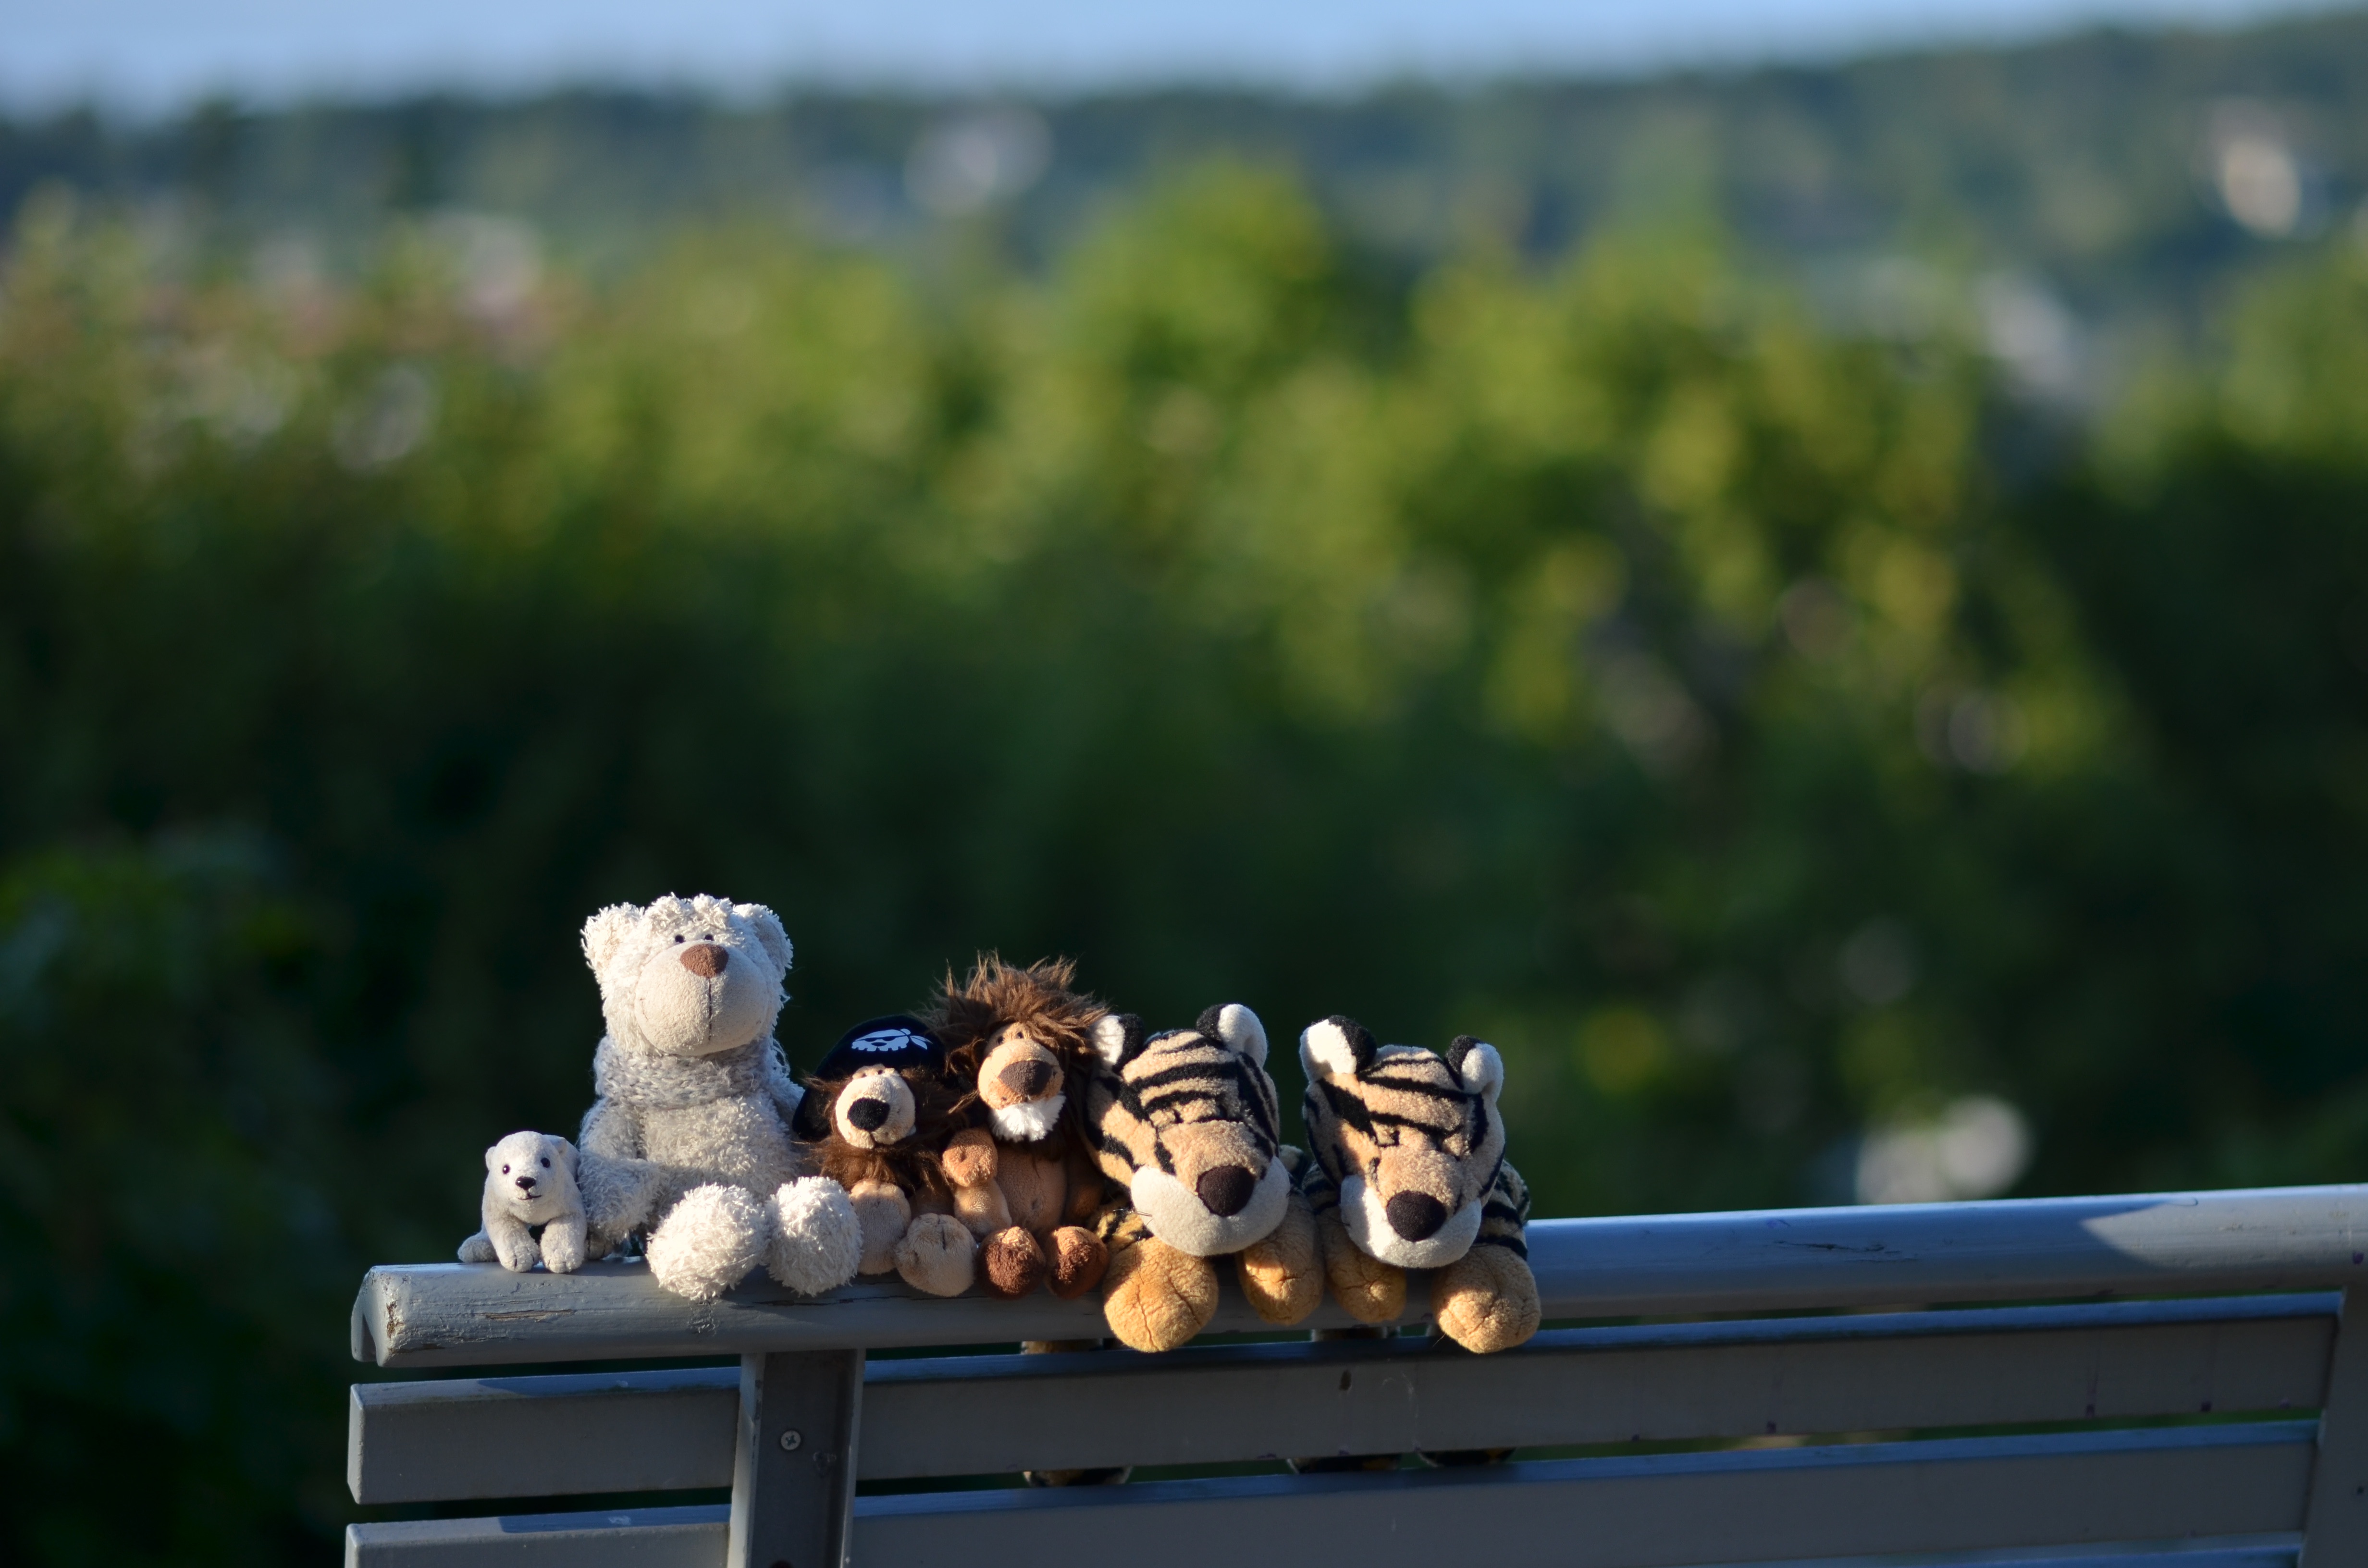
tree, grass, plant, sky, snout